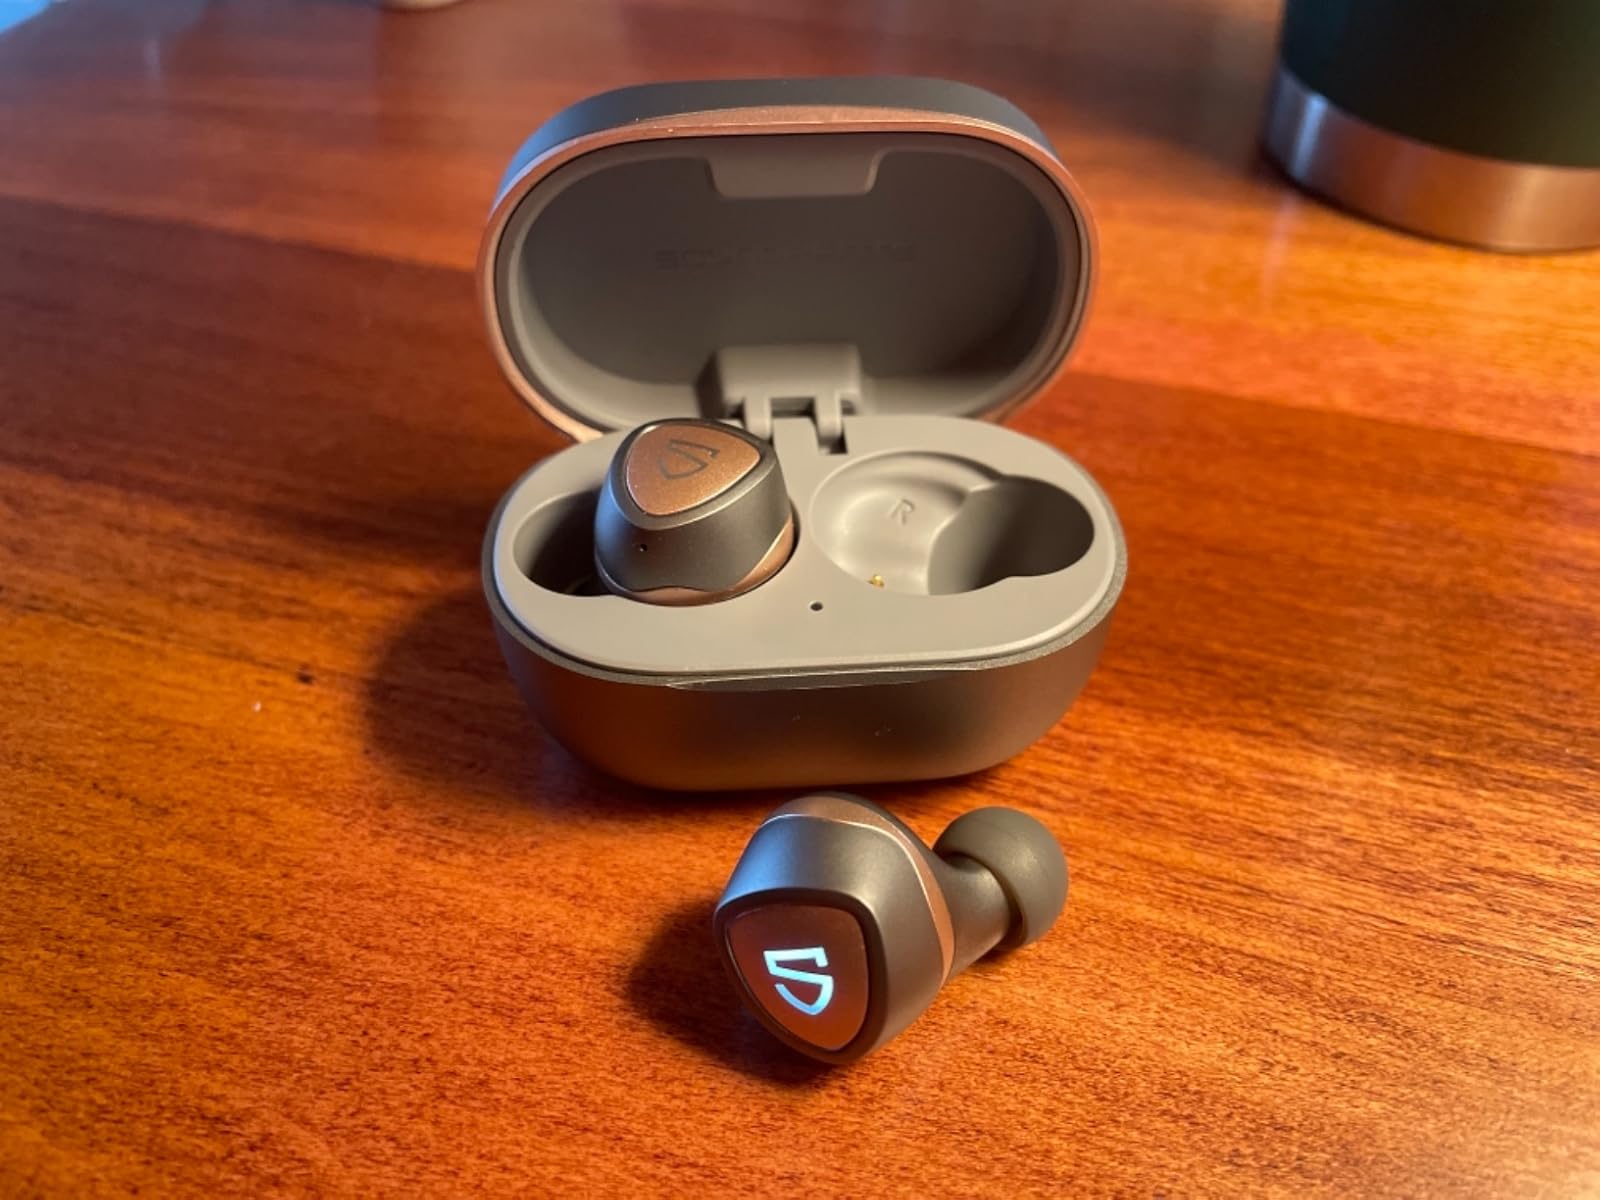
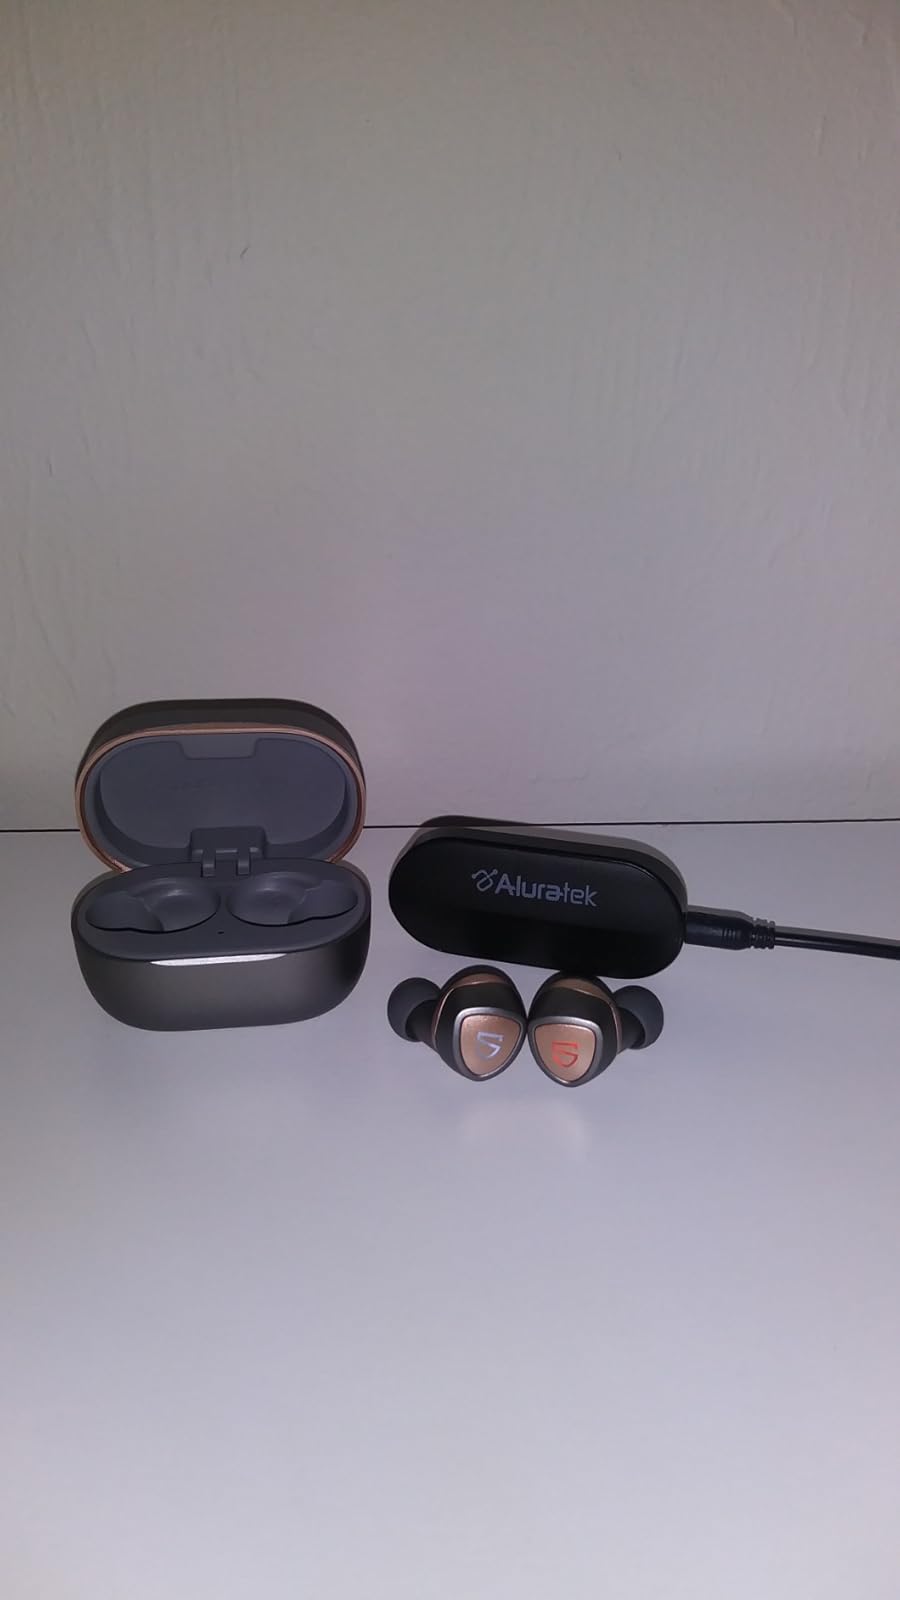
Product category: earbuds
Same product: yes